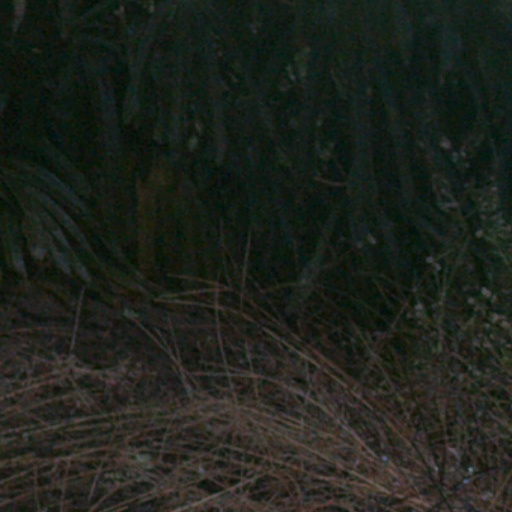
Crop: cassava